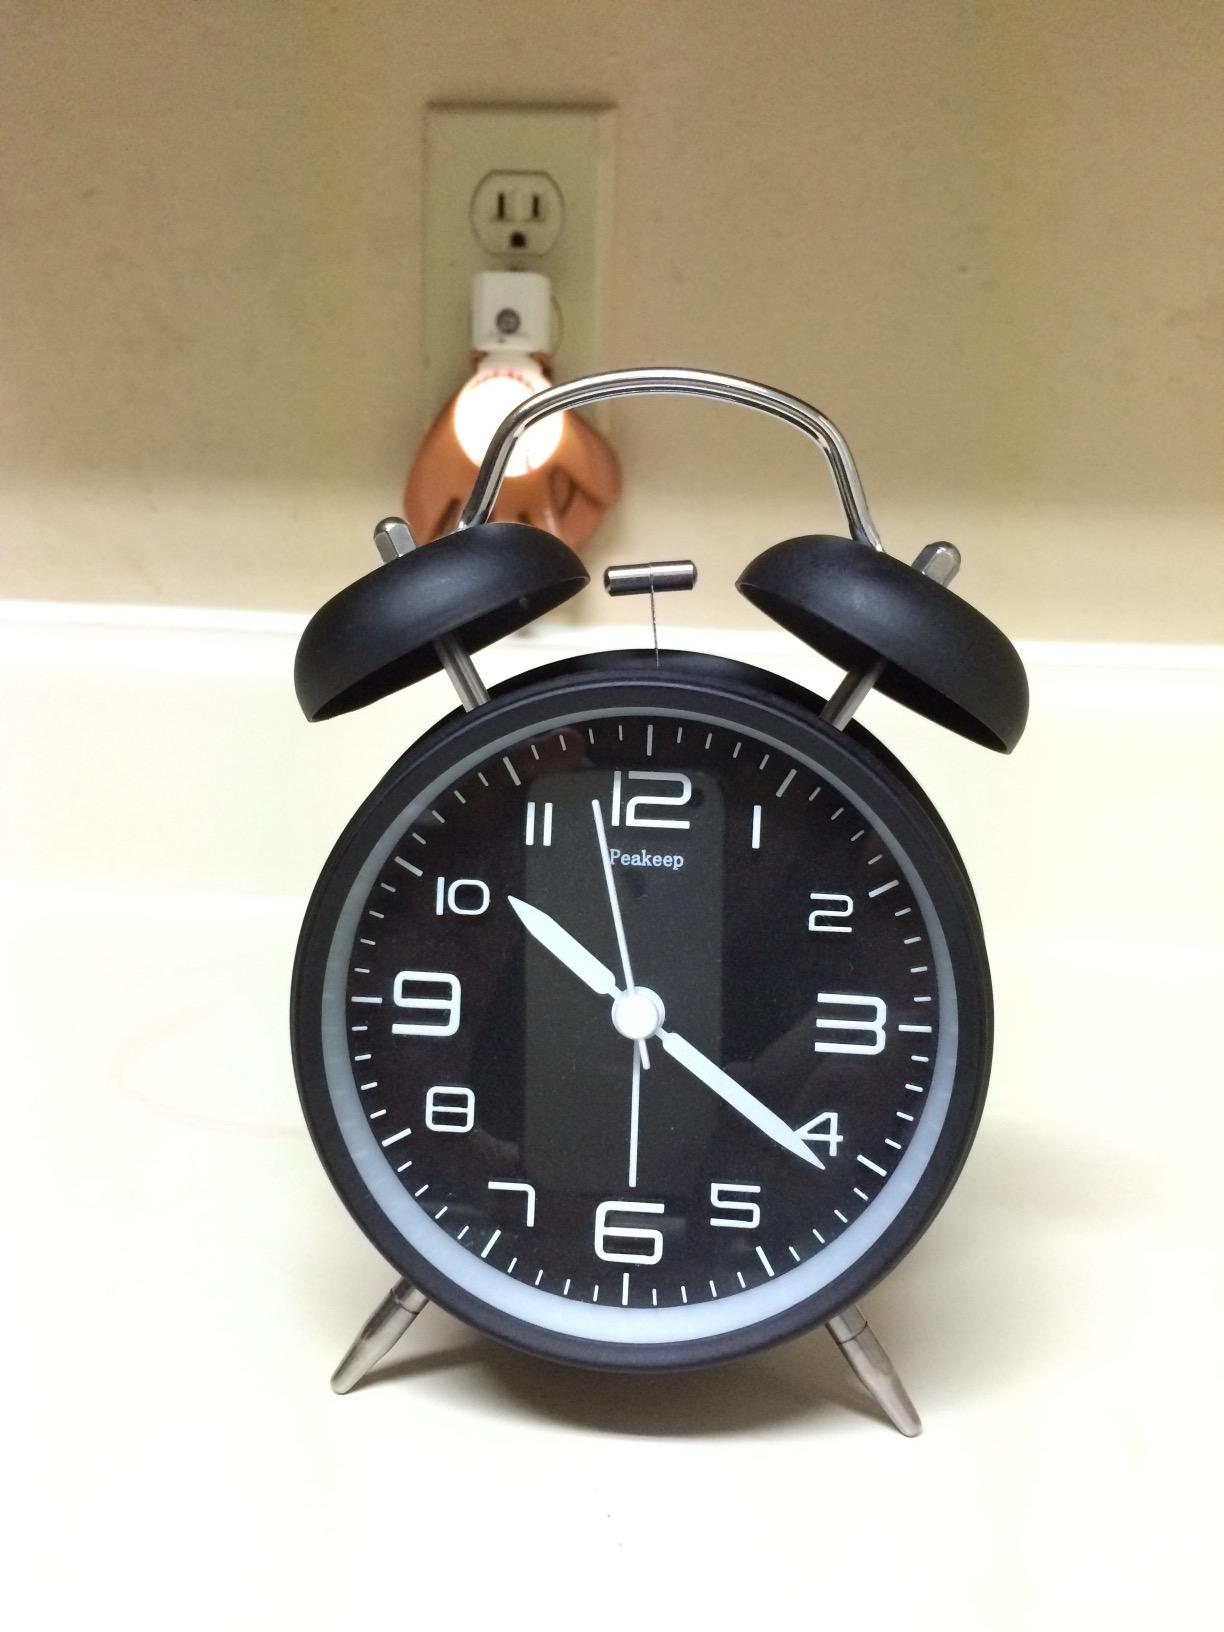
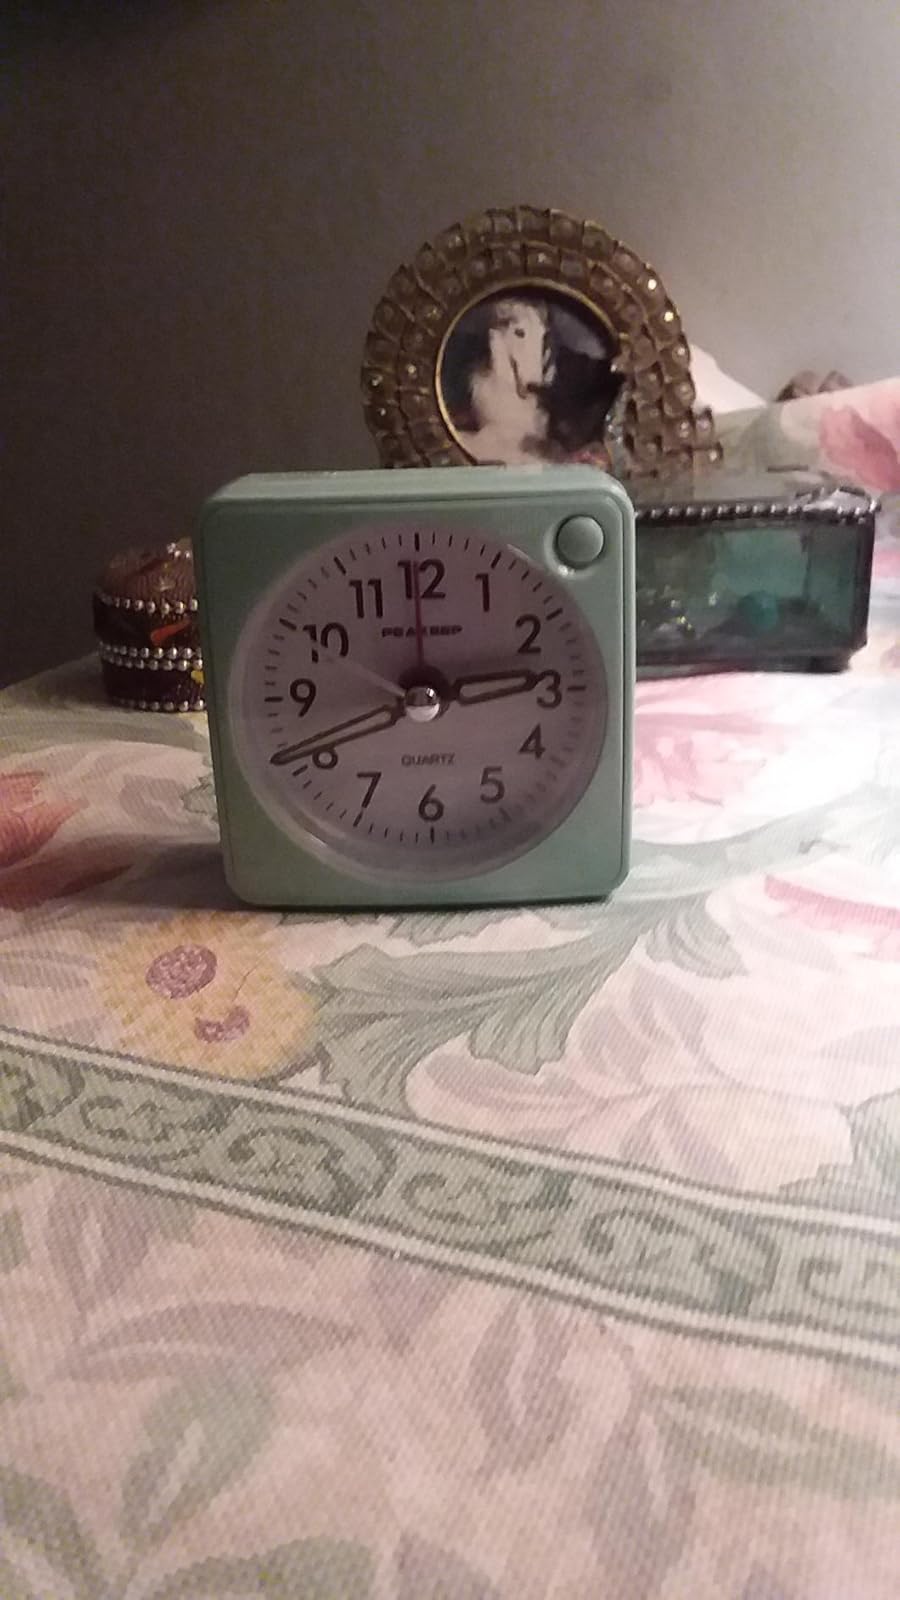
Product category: clock
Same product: no